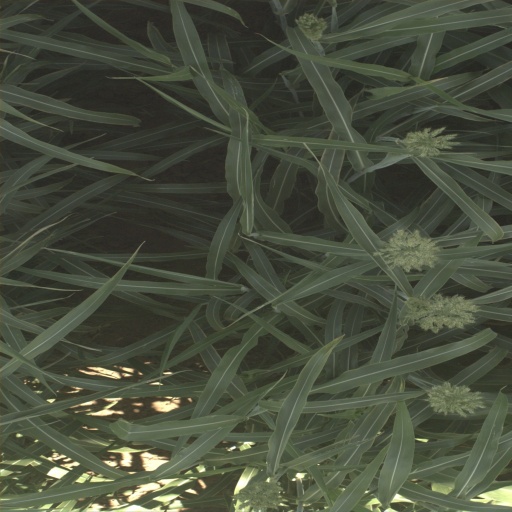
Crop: sorghum